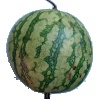
Label: Watermelon 1